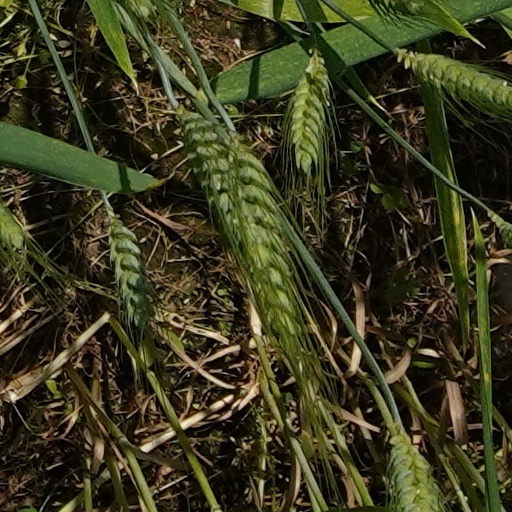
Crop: wheat